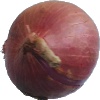
Label: Onion Red 1